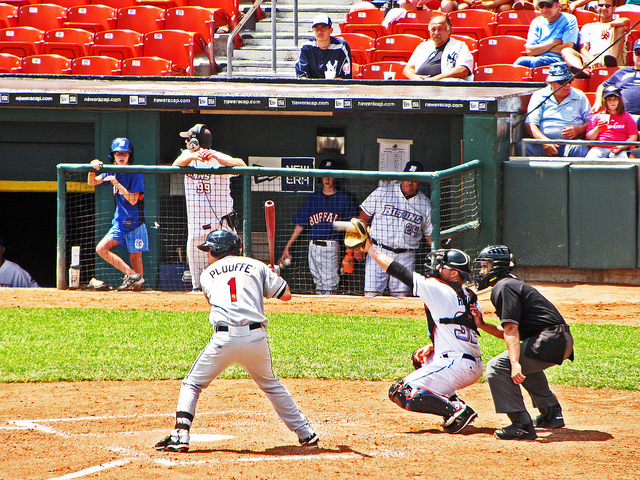
cầu thủ bắt bóng đang chuẩn bị bắt quả bóng